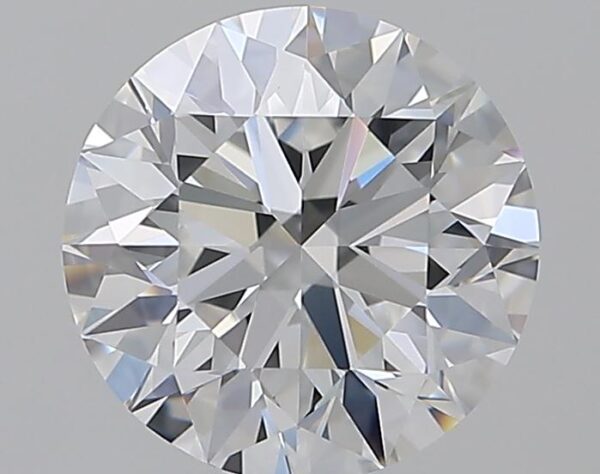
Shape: round
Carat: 2.5
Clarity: VVS1
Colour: E
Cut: EX
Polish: EX
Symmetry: EX
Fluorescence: N
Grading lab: GIA
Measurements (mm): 8.62 x 8.67 x 5.41